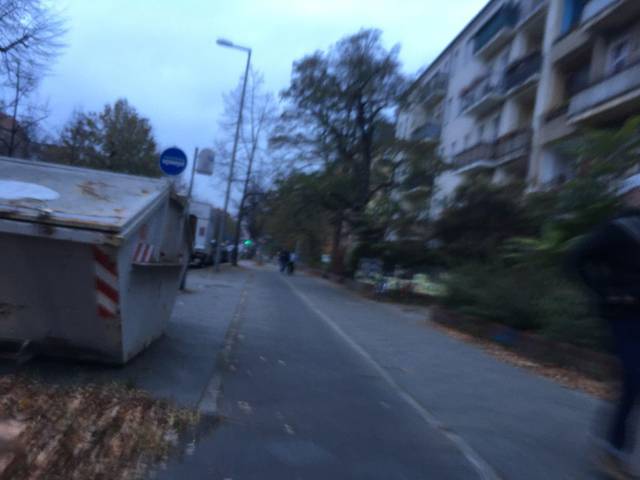
Region: Germany
Coordinates: 52.554, 13.409